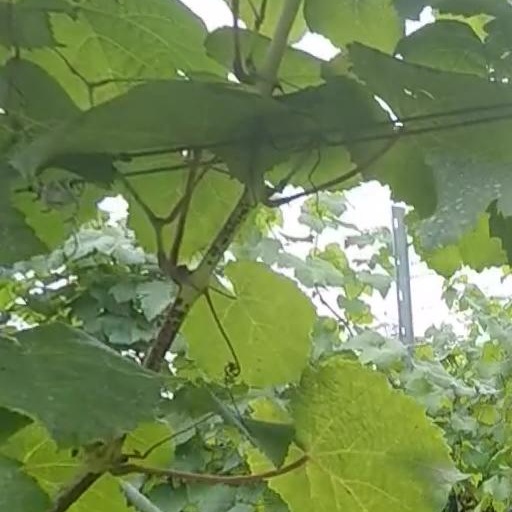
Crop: grape